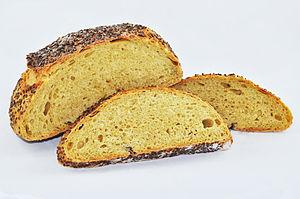
Produits